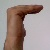
The image shows a hand gesture representing a space in Indian Sign Language.